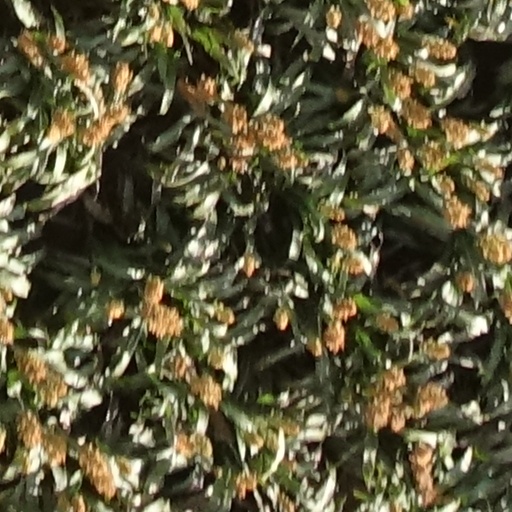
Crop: sorghum